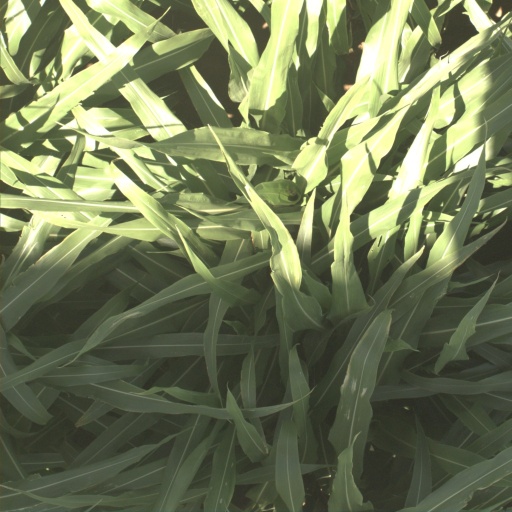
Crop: sorghum